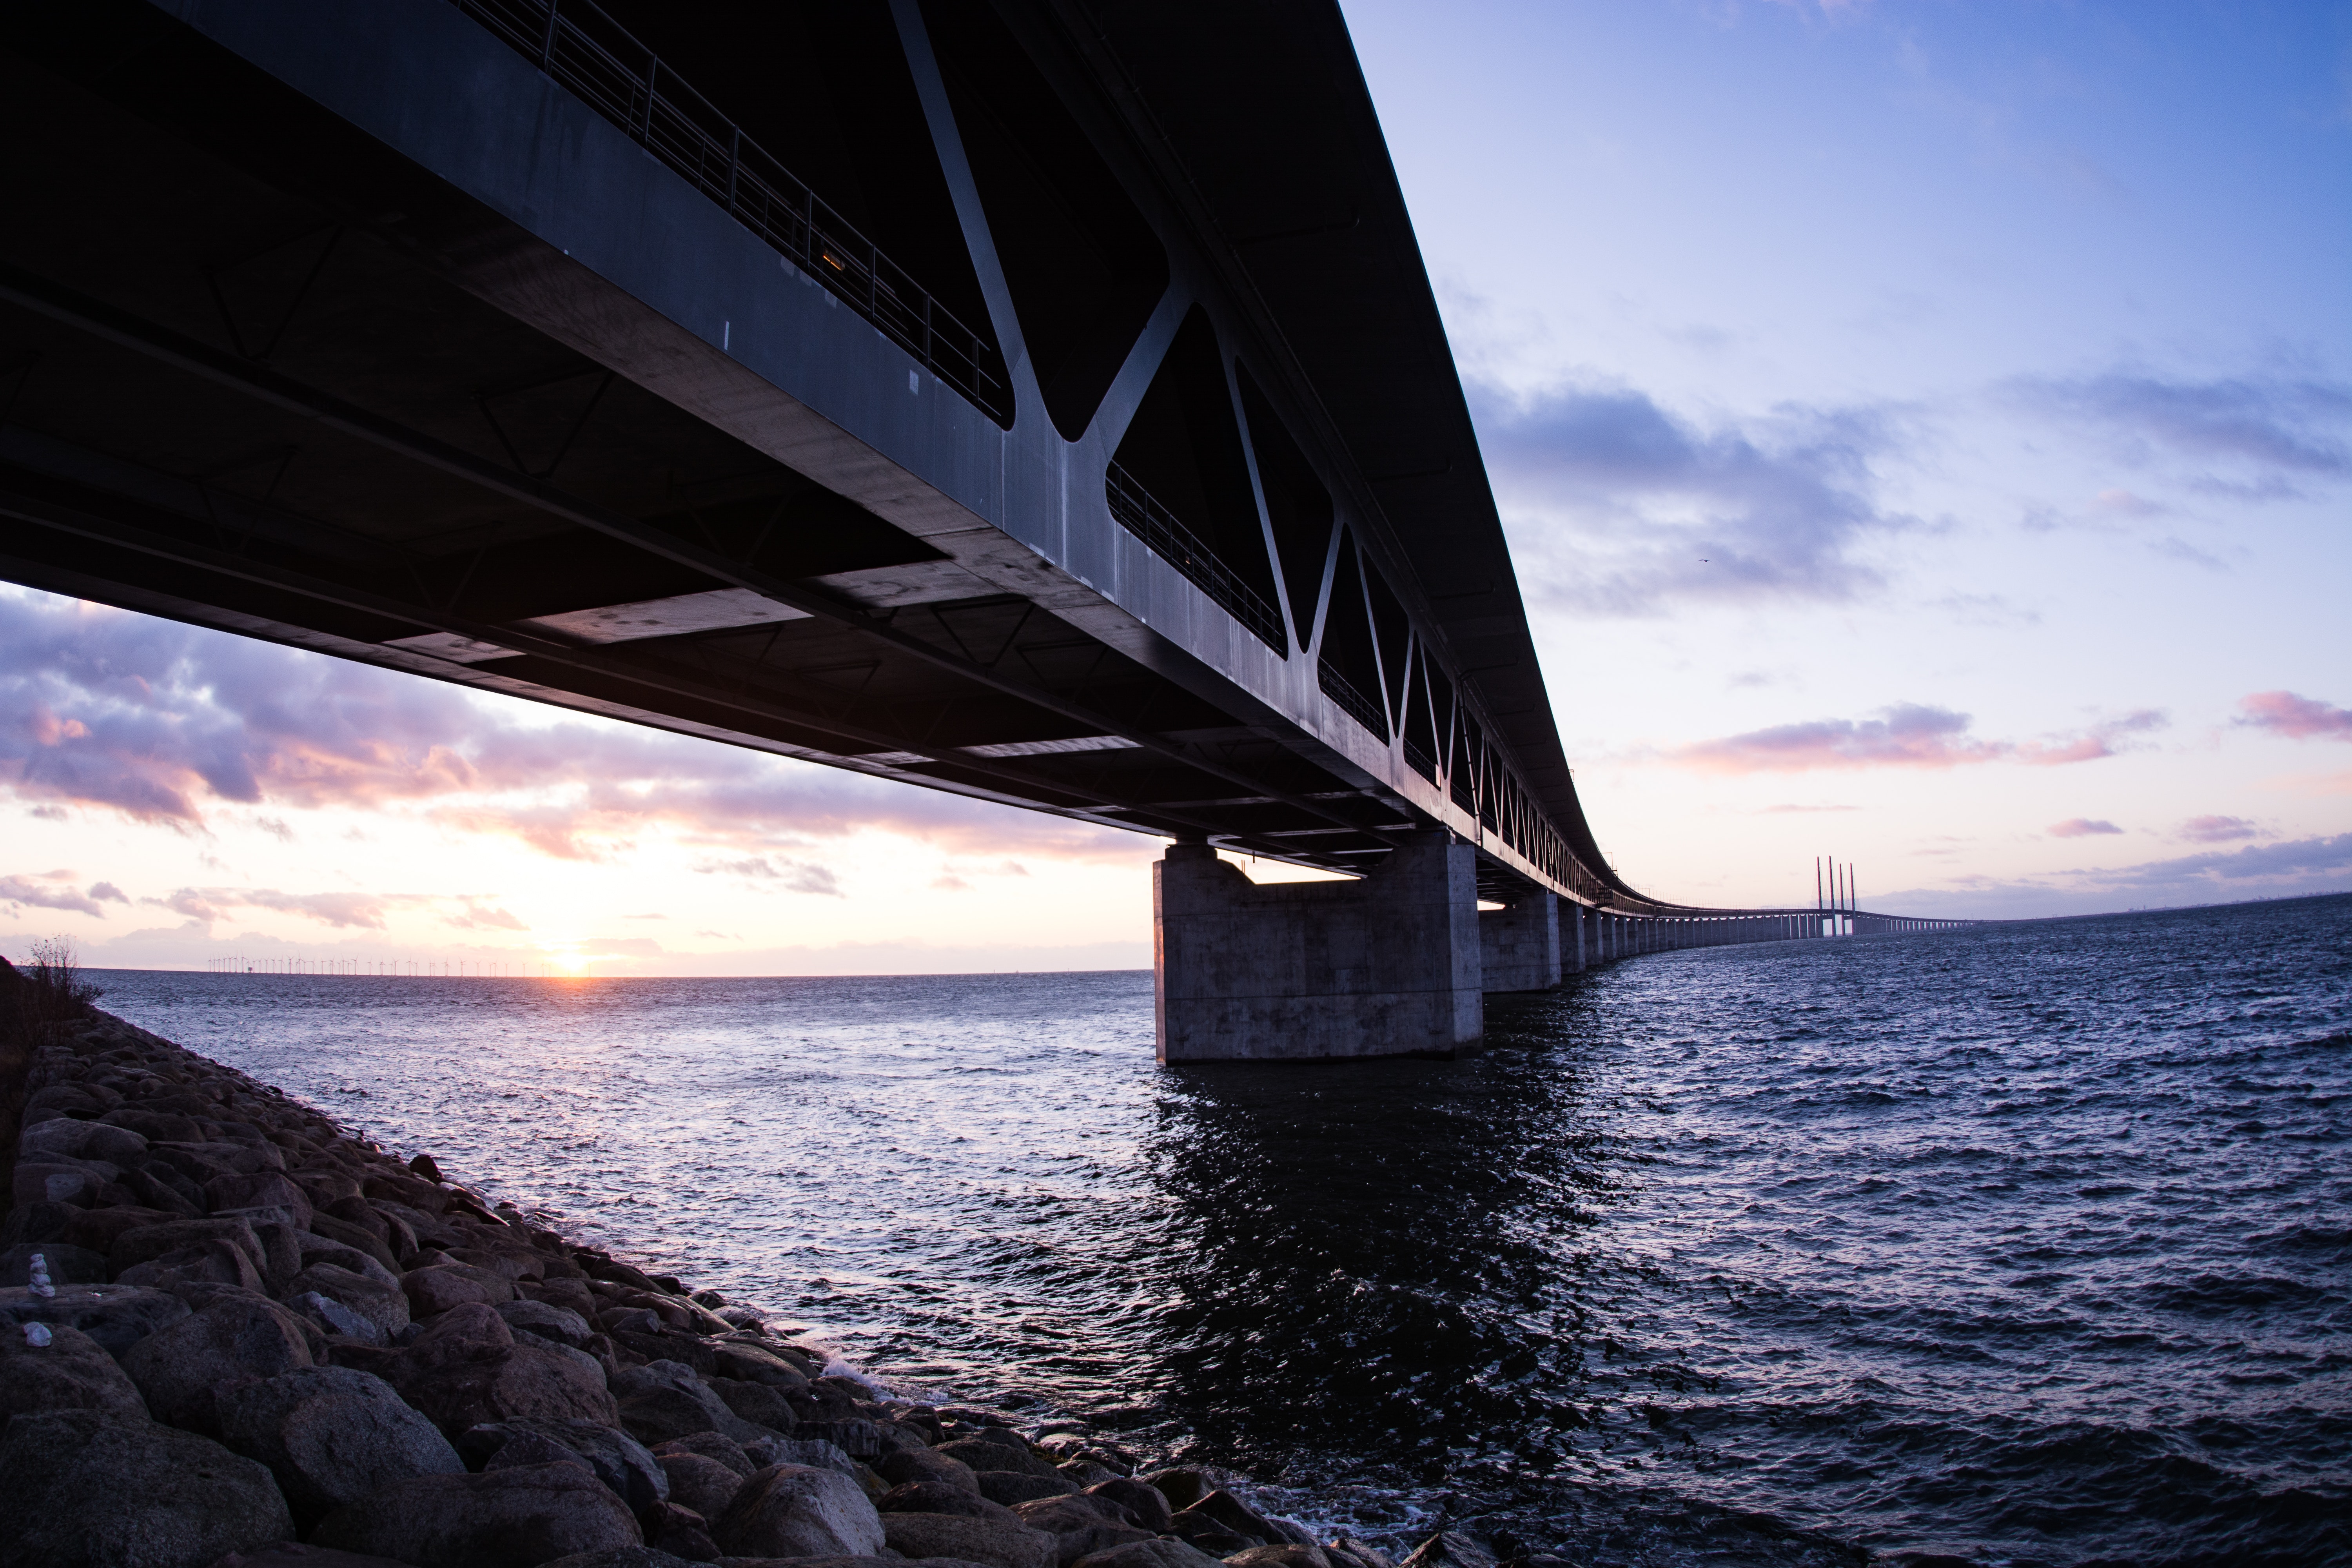
sky, bridge, water, horizon, sea, cloud, ocean, fixed link, architecture, nonbuilding structure, evening, beam bridge, suspension bridge, river, sunset, reflection, sailing